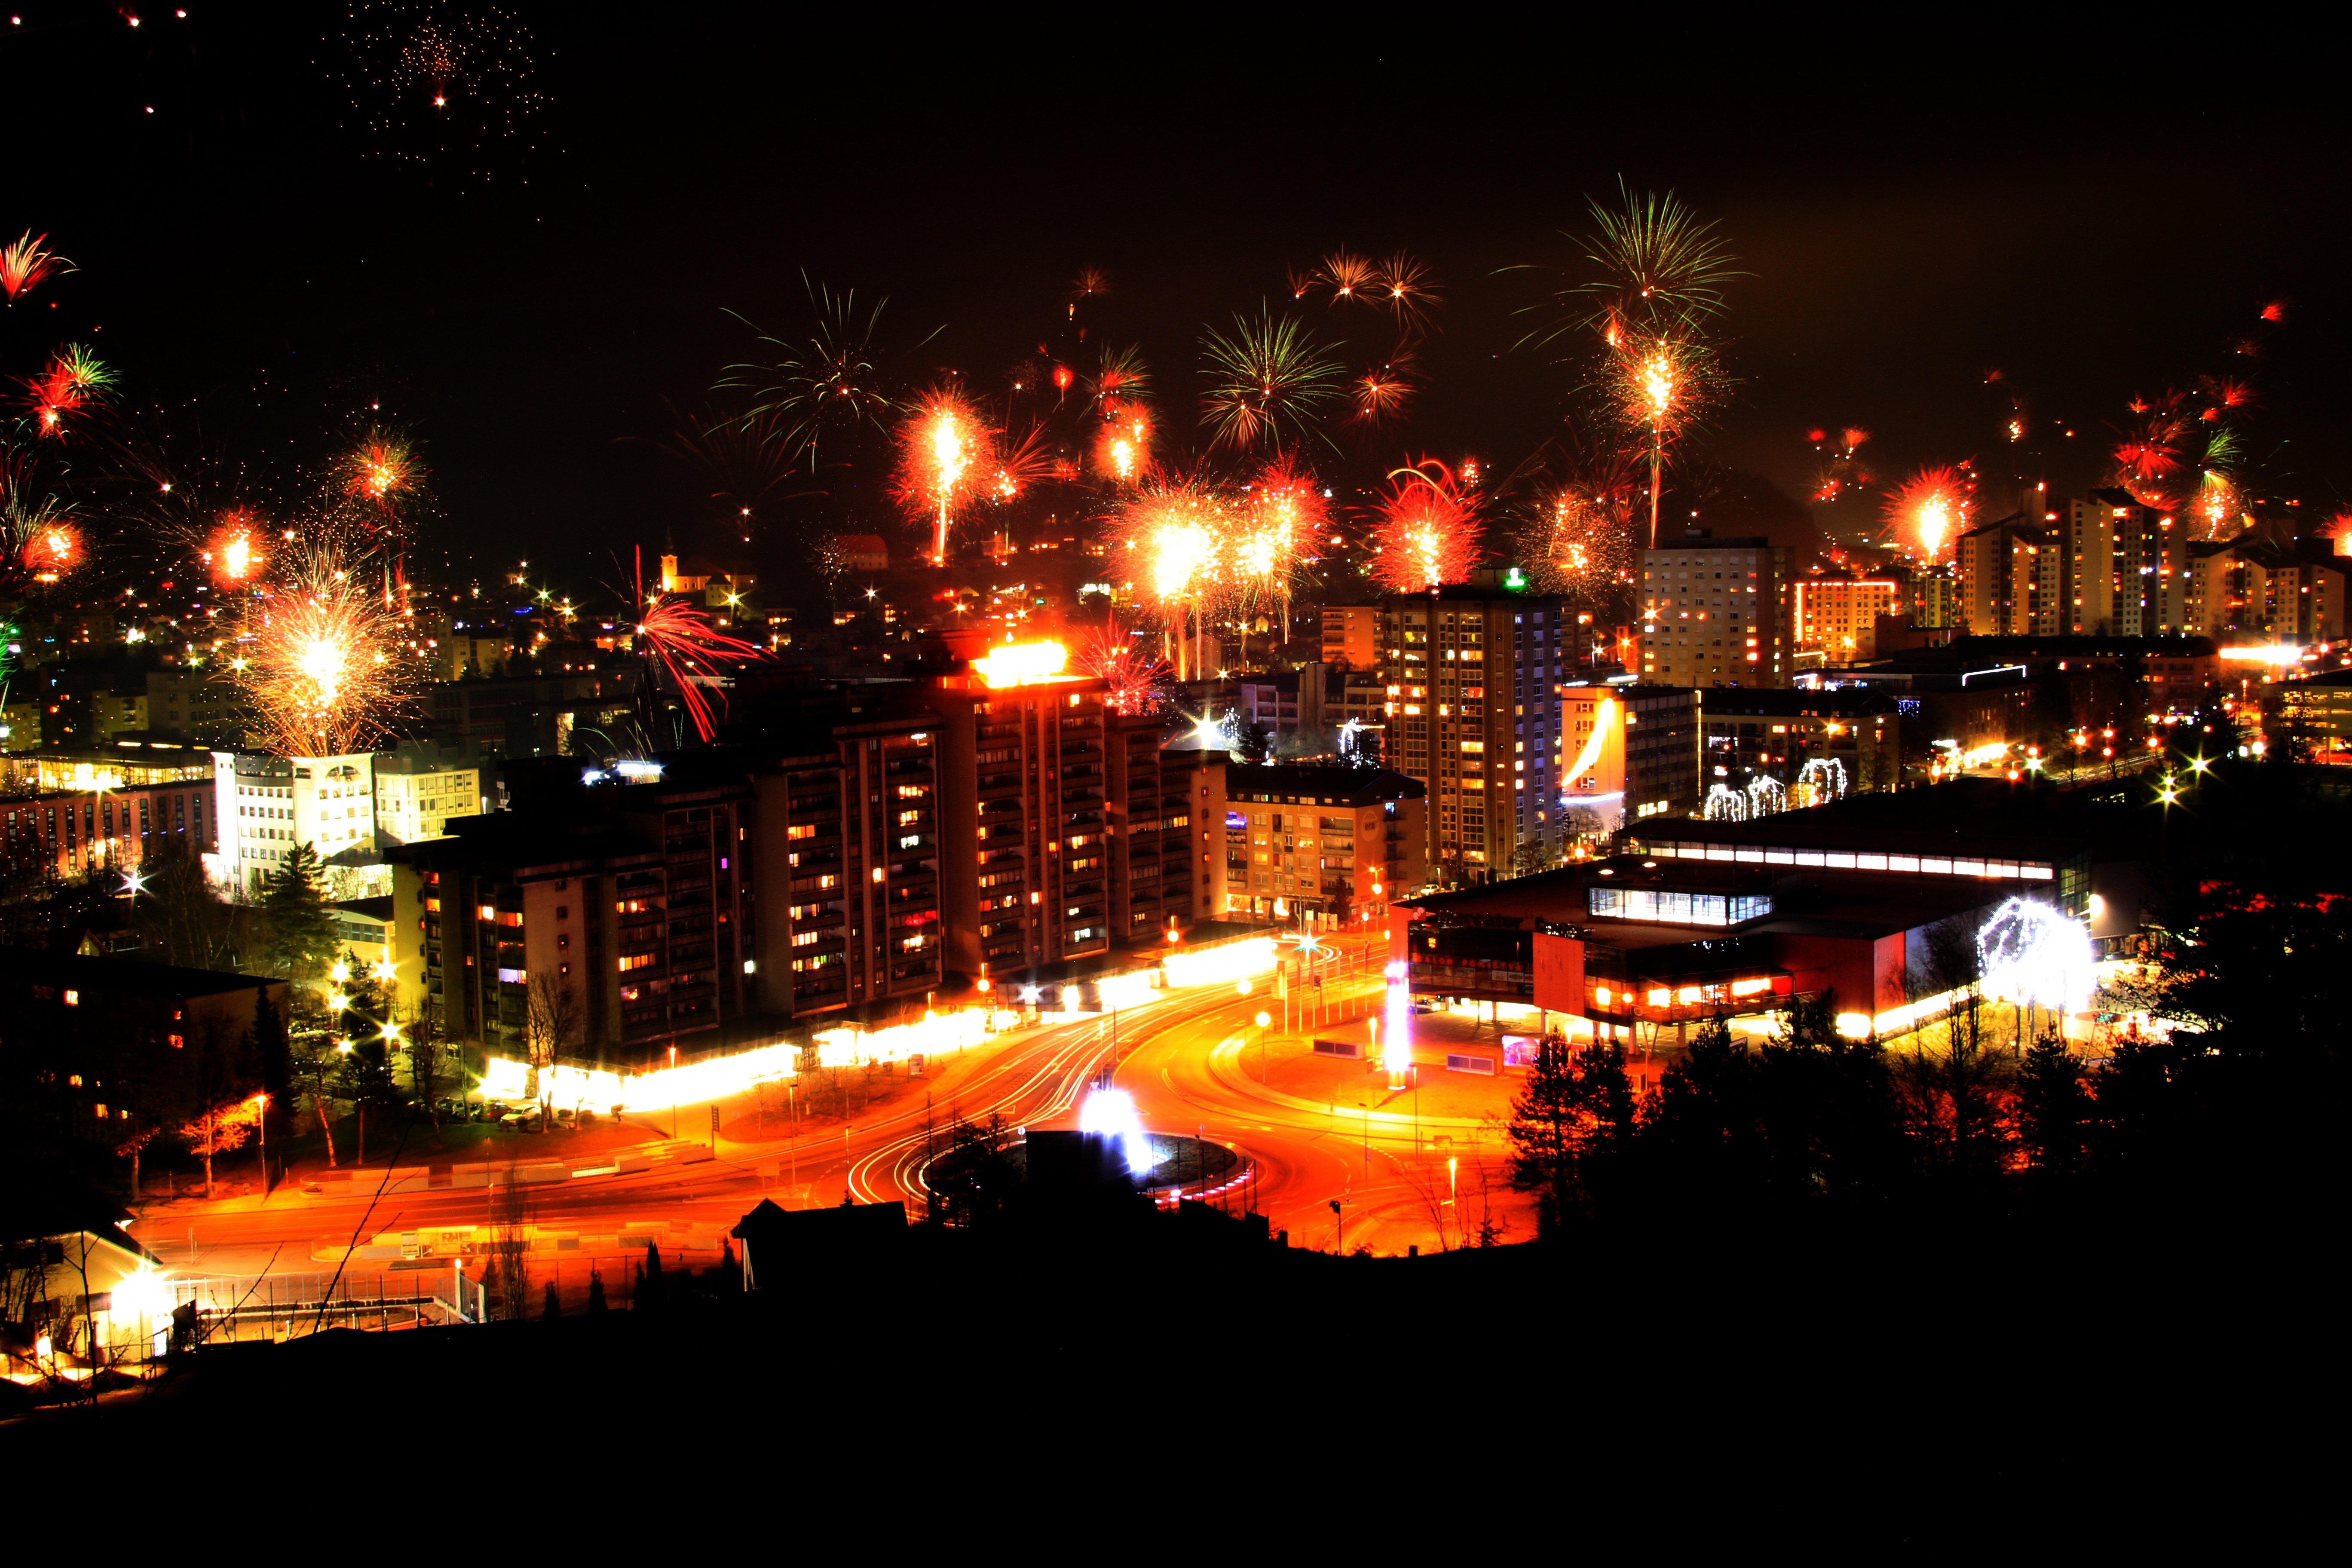
night, cityscape, evening, fireworks